Environmental law

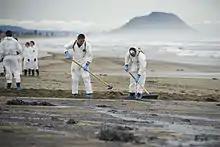
Oil spill emergency response, governed by environmental cleanup law

Sewage treatments are used for filtering out any contaminants that are present to ensure water quality remains clean and safe to consume. If left untreated for long period of time, antibiotic resistance may occur and will eventually cause health problems as the treatment plants won't get filtered easily. Government officials would need to test often to check the filtering system for efficiency. Wastewater and river ecosystems can effectively remove heavy metals such as lead and cadmium by using sea cucumbers, algae, and decayed plants to reduce the amount of heavy toxins that may be in water.